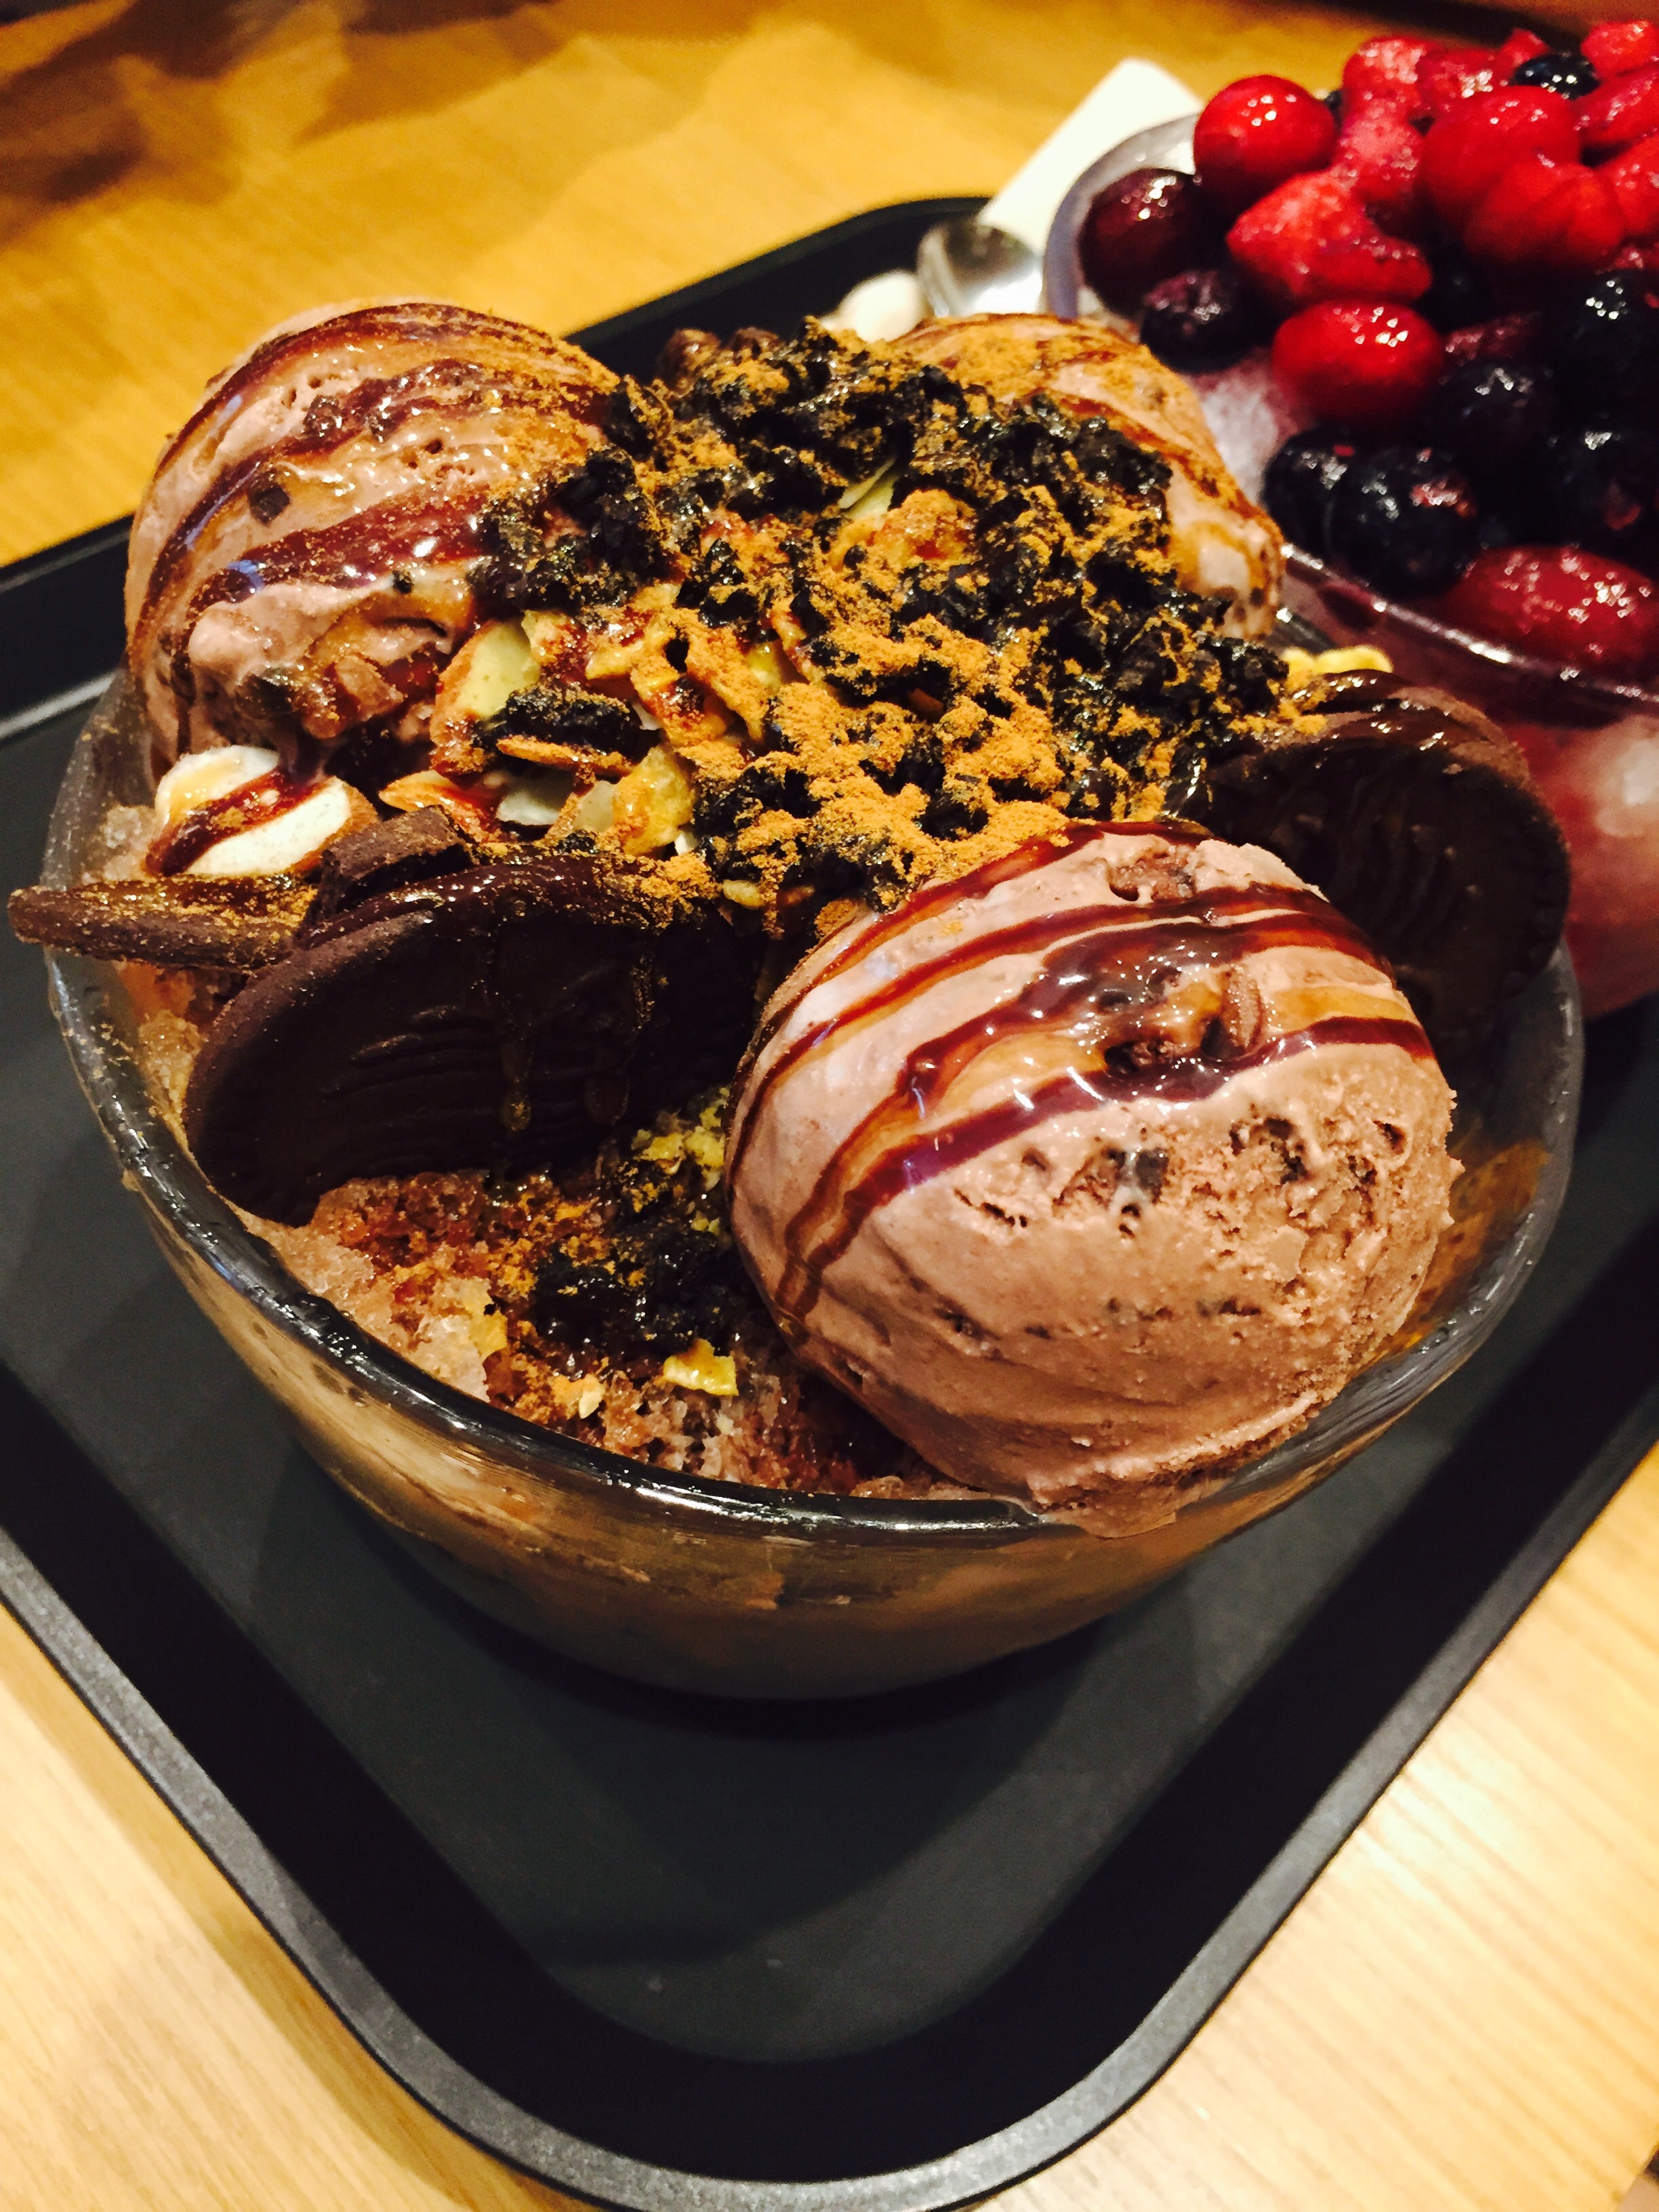
cafe, sweet, ice, dish, meal, food, produce, breakfast, chocolate, baking, snack, ice cream, dessert, cuisine, delicious, cookies, cool, soft, crispy, flavor, second cauchy lub, chocolate icing, edie's